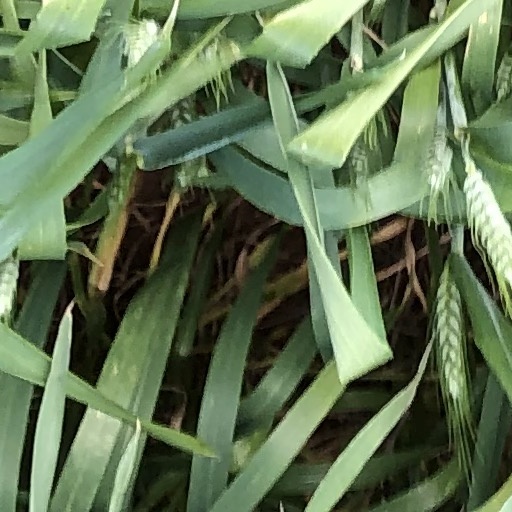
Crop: wheat